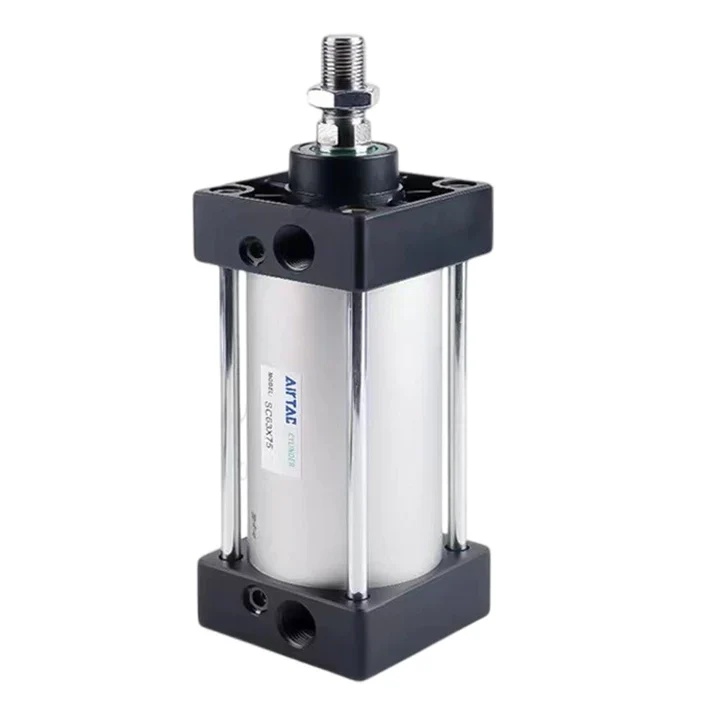
Airtac SC: Standard Air Cylinder, Double Acting - SC50X179HG
Brand: Airtac
Standard tie-rod pneumatic cylinder double acting,bore50mm,stroke179mm,without magnet,seal material：Viton,type code：G thread type. Product Features: 1.Standard cylinder manufactured by Airtac. 2.The seal of piston adopts heterogeneous two way seal structure. It's dimension is tight and it has the function of grease reservation. 3.It is tie rod cylinder. The cylinder barrel and front/rear cap is jointed by tie rods with high reliability. 4.Compared with ISO15552 standard cylinder, SC series cylinder with the same bore size is shorter. 5.The buffer adjustment of cylinder is smooth and steady. 6.Cylinders and mounting accessories with several specifications are optional. 7.The seal material with high temperature resistance is adopted to guarantee the normal operation of cylinder at 151 degrees celsius.
Category: Business & Industrial > Automation Control Components > Programmable Logic Controllers > Motor Controllers